Julius von Hann

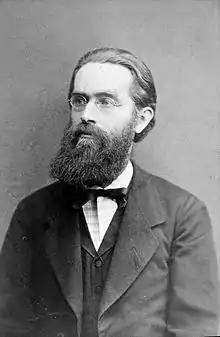

Julius Ferdinand von Hann (23 March 1839 in Wartberg ob der Aist near Linz – 1 October 1921 in Vienna) was an Austrian meteorologist. He is seen as a father of modern meteorology.